Renaissance garden

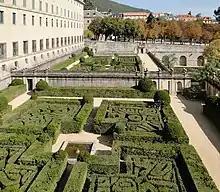
Gardens of the palace complex of San Lorenzo de El Escorial

Prominent figures of that era sought inspiration from ancient authorities like Vitruvius or Ovid when creating living spaces, aiming to recreate the ambiance of classical antiquity. Beautiful settings such as the Golden Age, the gardens of the Hesperides, the Nymphs and the Muses, or the Elysian fields of Homer and Virgil were depicted in the literary works studied for designing these spaces. Detailed literary descriptions of Roman gardens, such as those of Lucius Licinius Lucullus on the Pincio, Gaius Maecenas on the Esquiline, Sallust's Horti Sallustiani, Julius Caesar's gardens in Trastevere, the imperial gardens on the Palatine Hill, and notably, Nero's vast Domus Aurea (which are based on Suetonius's "De vita Caesarum" extended over a hundred hectares and contained meadows, arable land, vineyards, orchards, and artificial lakes), served as valuable models. Renaissance gardens’ design language was influenced by the revived aesthetics of Greek and Roman antiquity, embracing orderly homogeneity, and the use of staircases, sculptures, and water features.